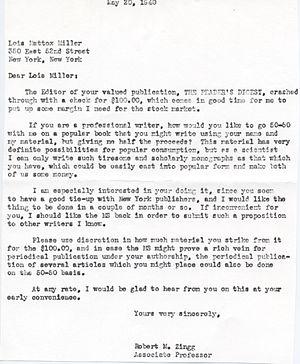
Voir Amala et Kamala. L'intérêt majeur de Zingg fut de monnayer cette histoire.
Amala et Kamala sont deux fillettes indiennes retrouvées en 1920, enfants sauvages prétendument nourries et élevées par des loups.